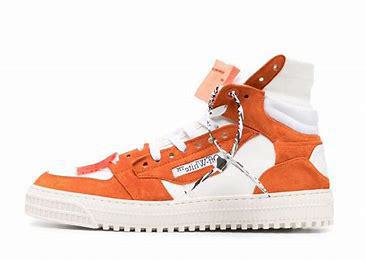
Brand: Off-White
Model: Court 3